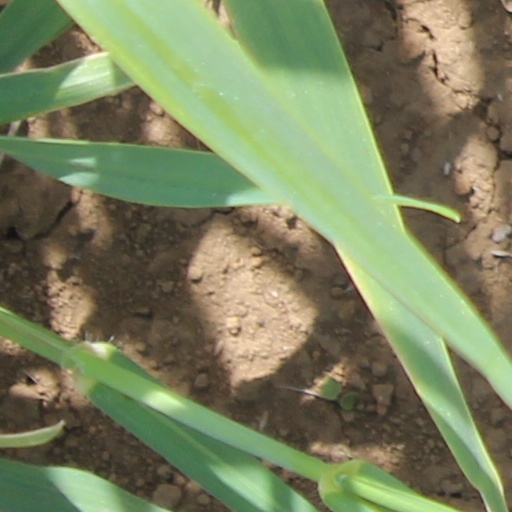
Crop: wheat